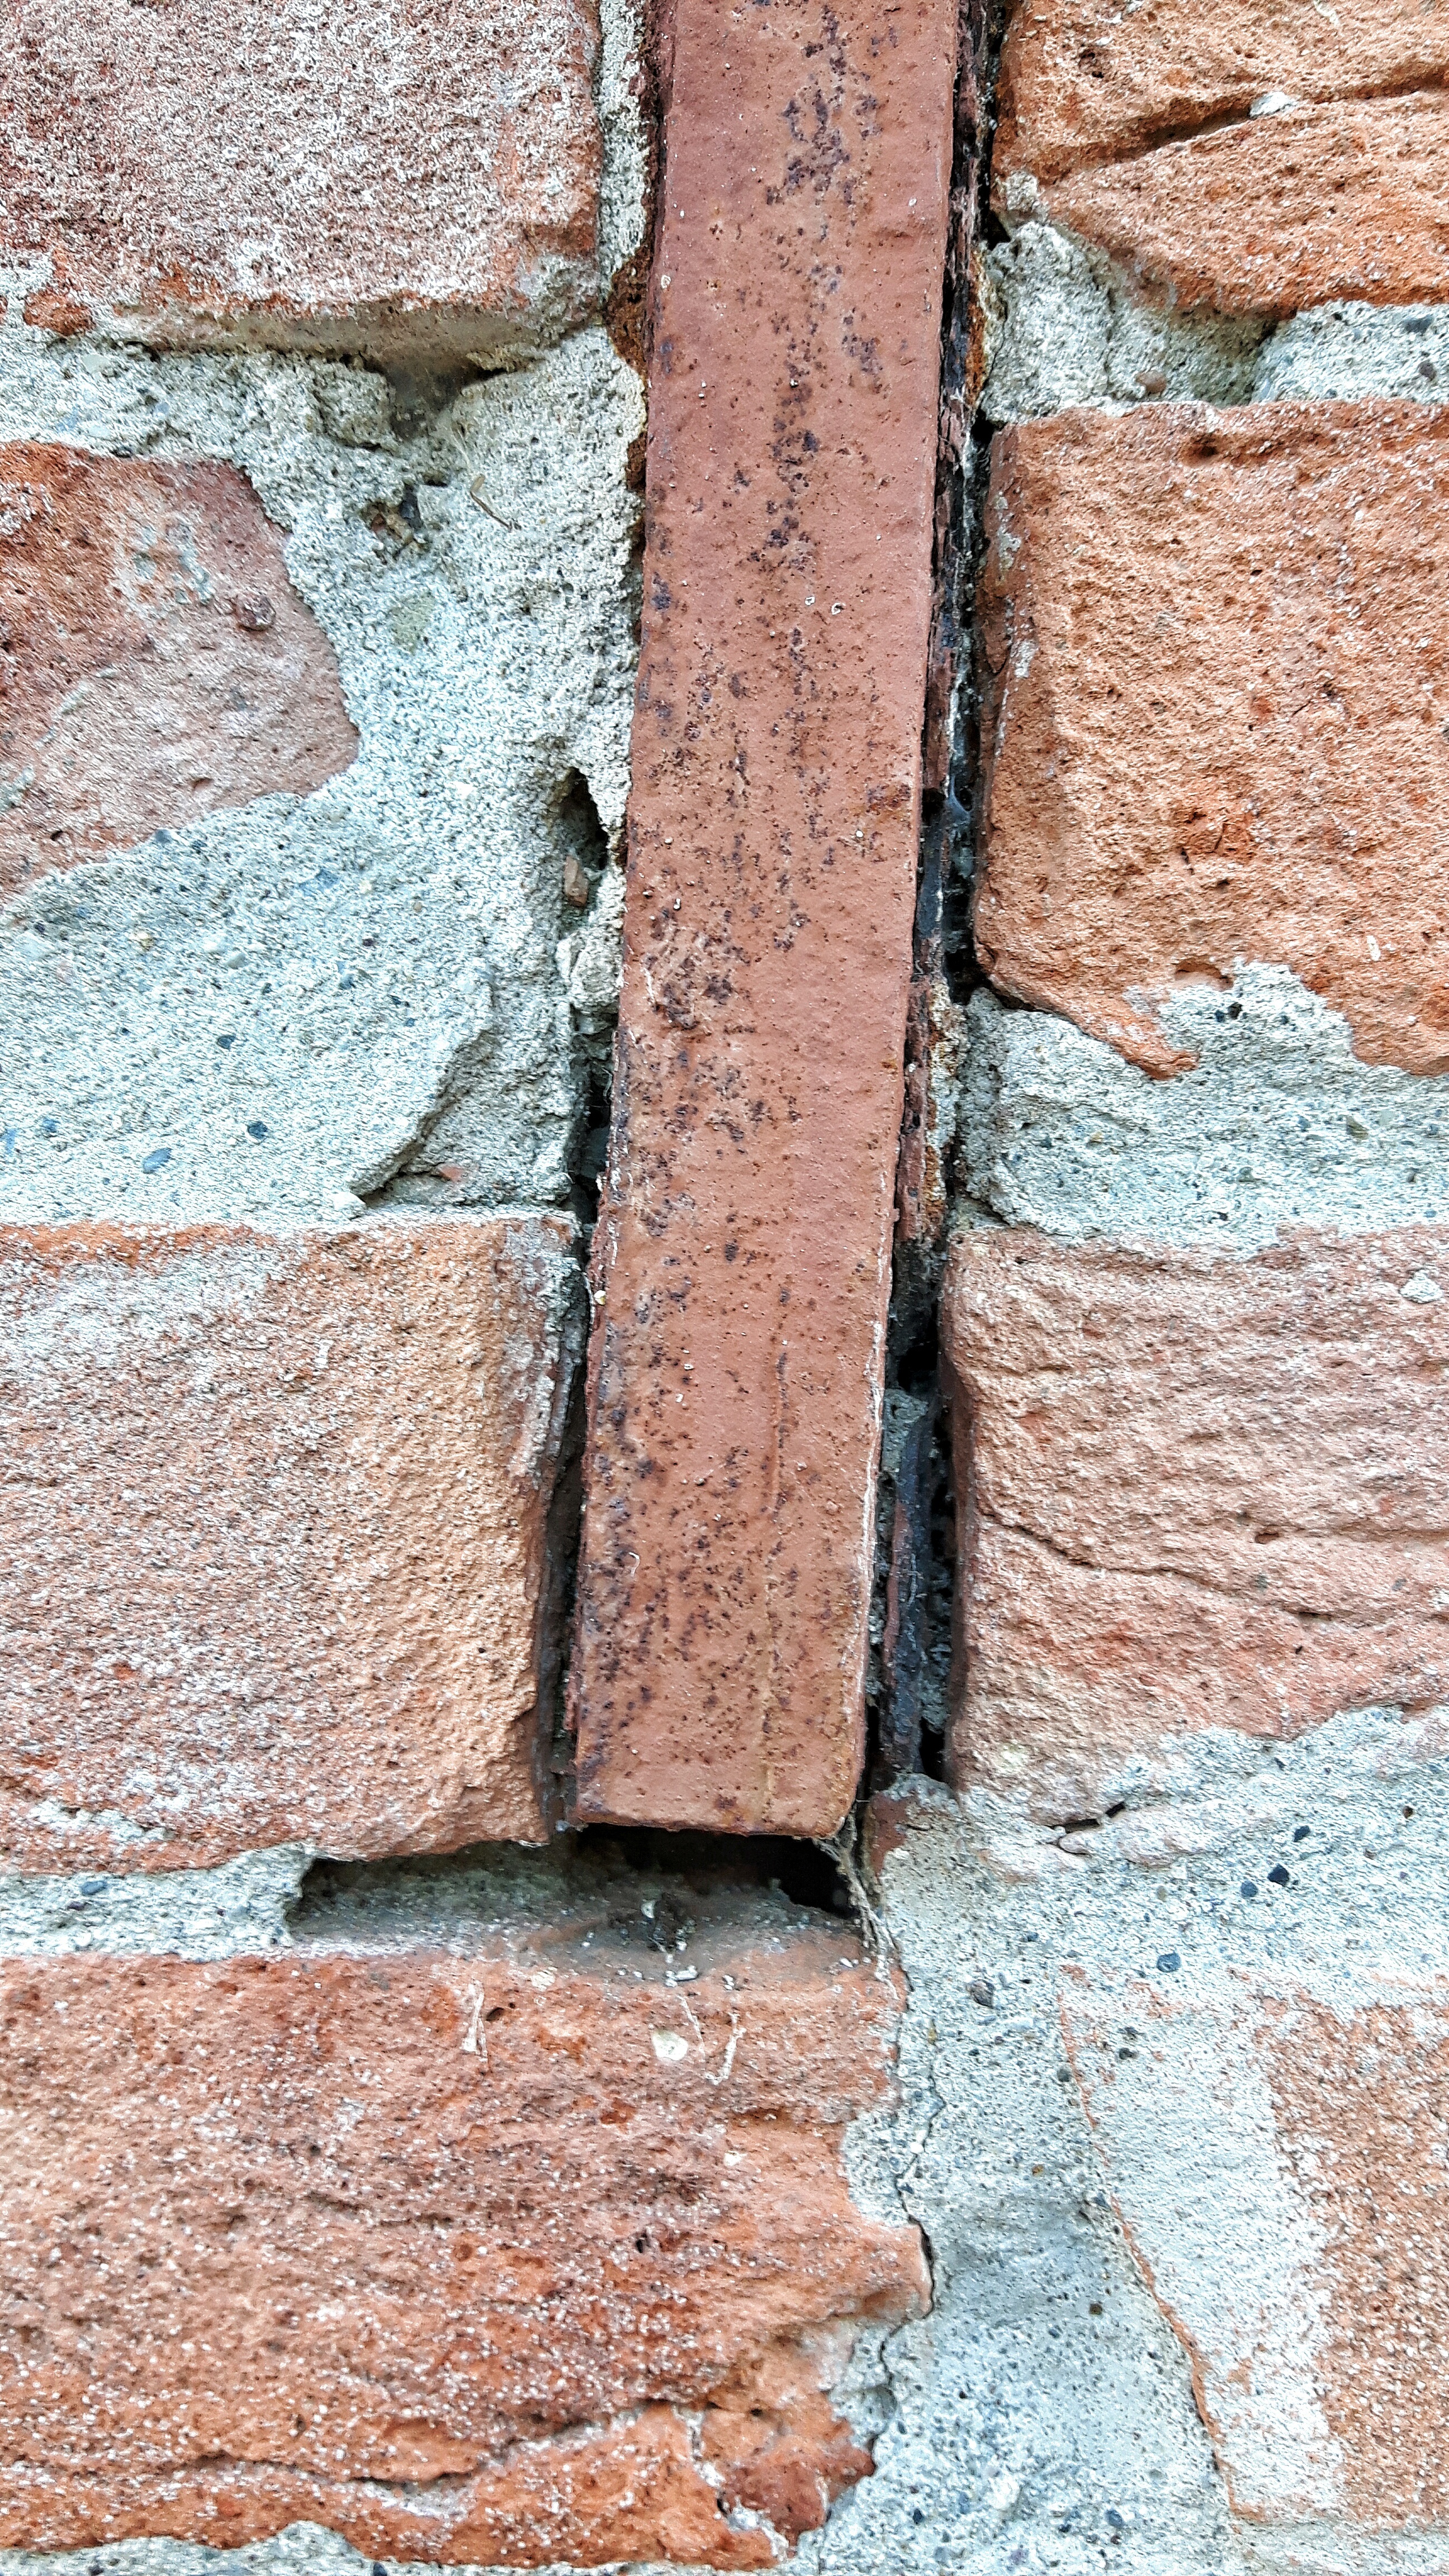
rock, wood, texture, window, building, wall, stone, rust, soil, stone wall, brick, material, rocks, bricks, iron, brickwork, plaster, flooring, sassi, road surface